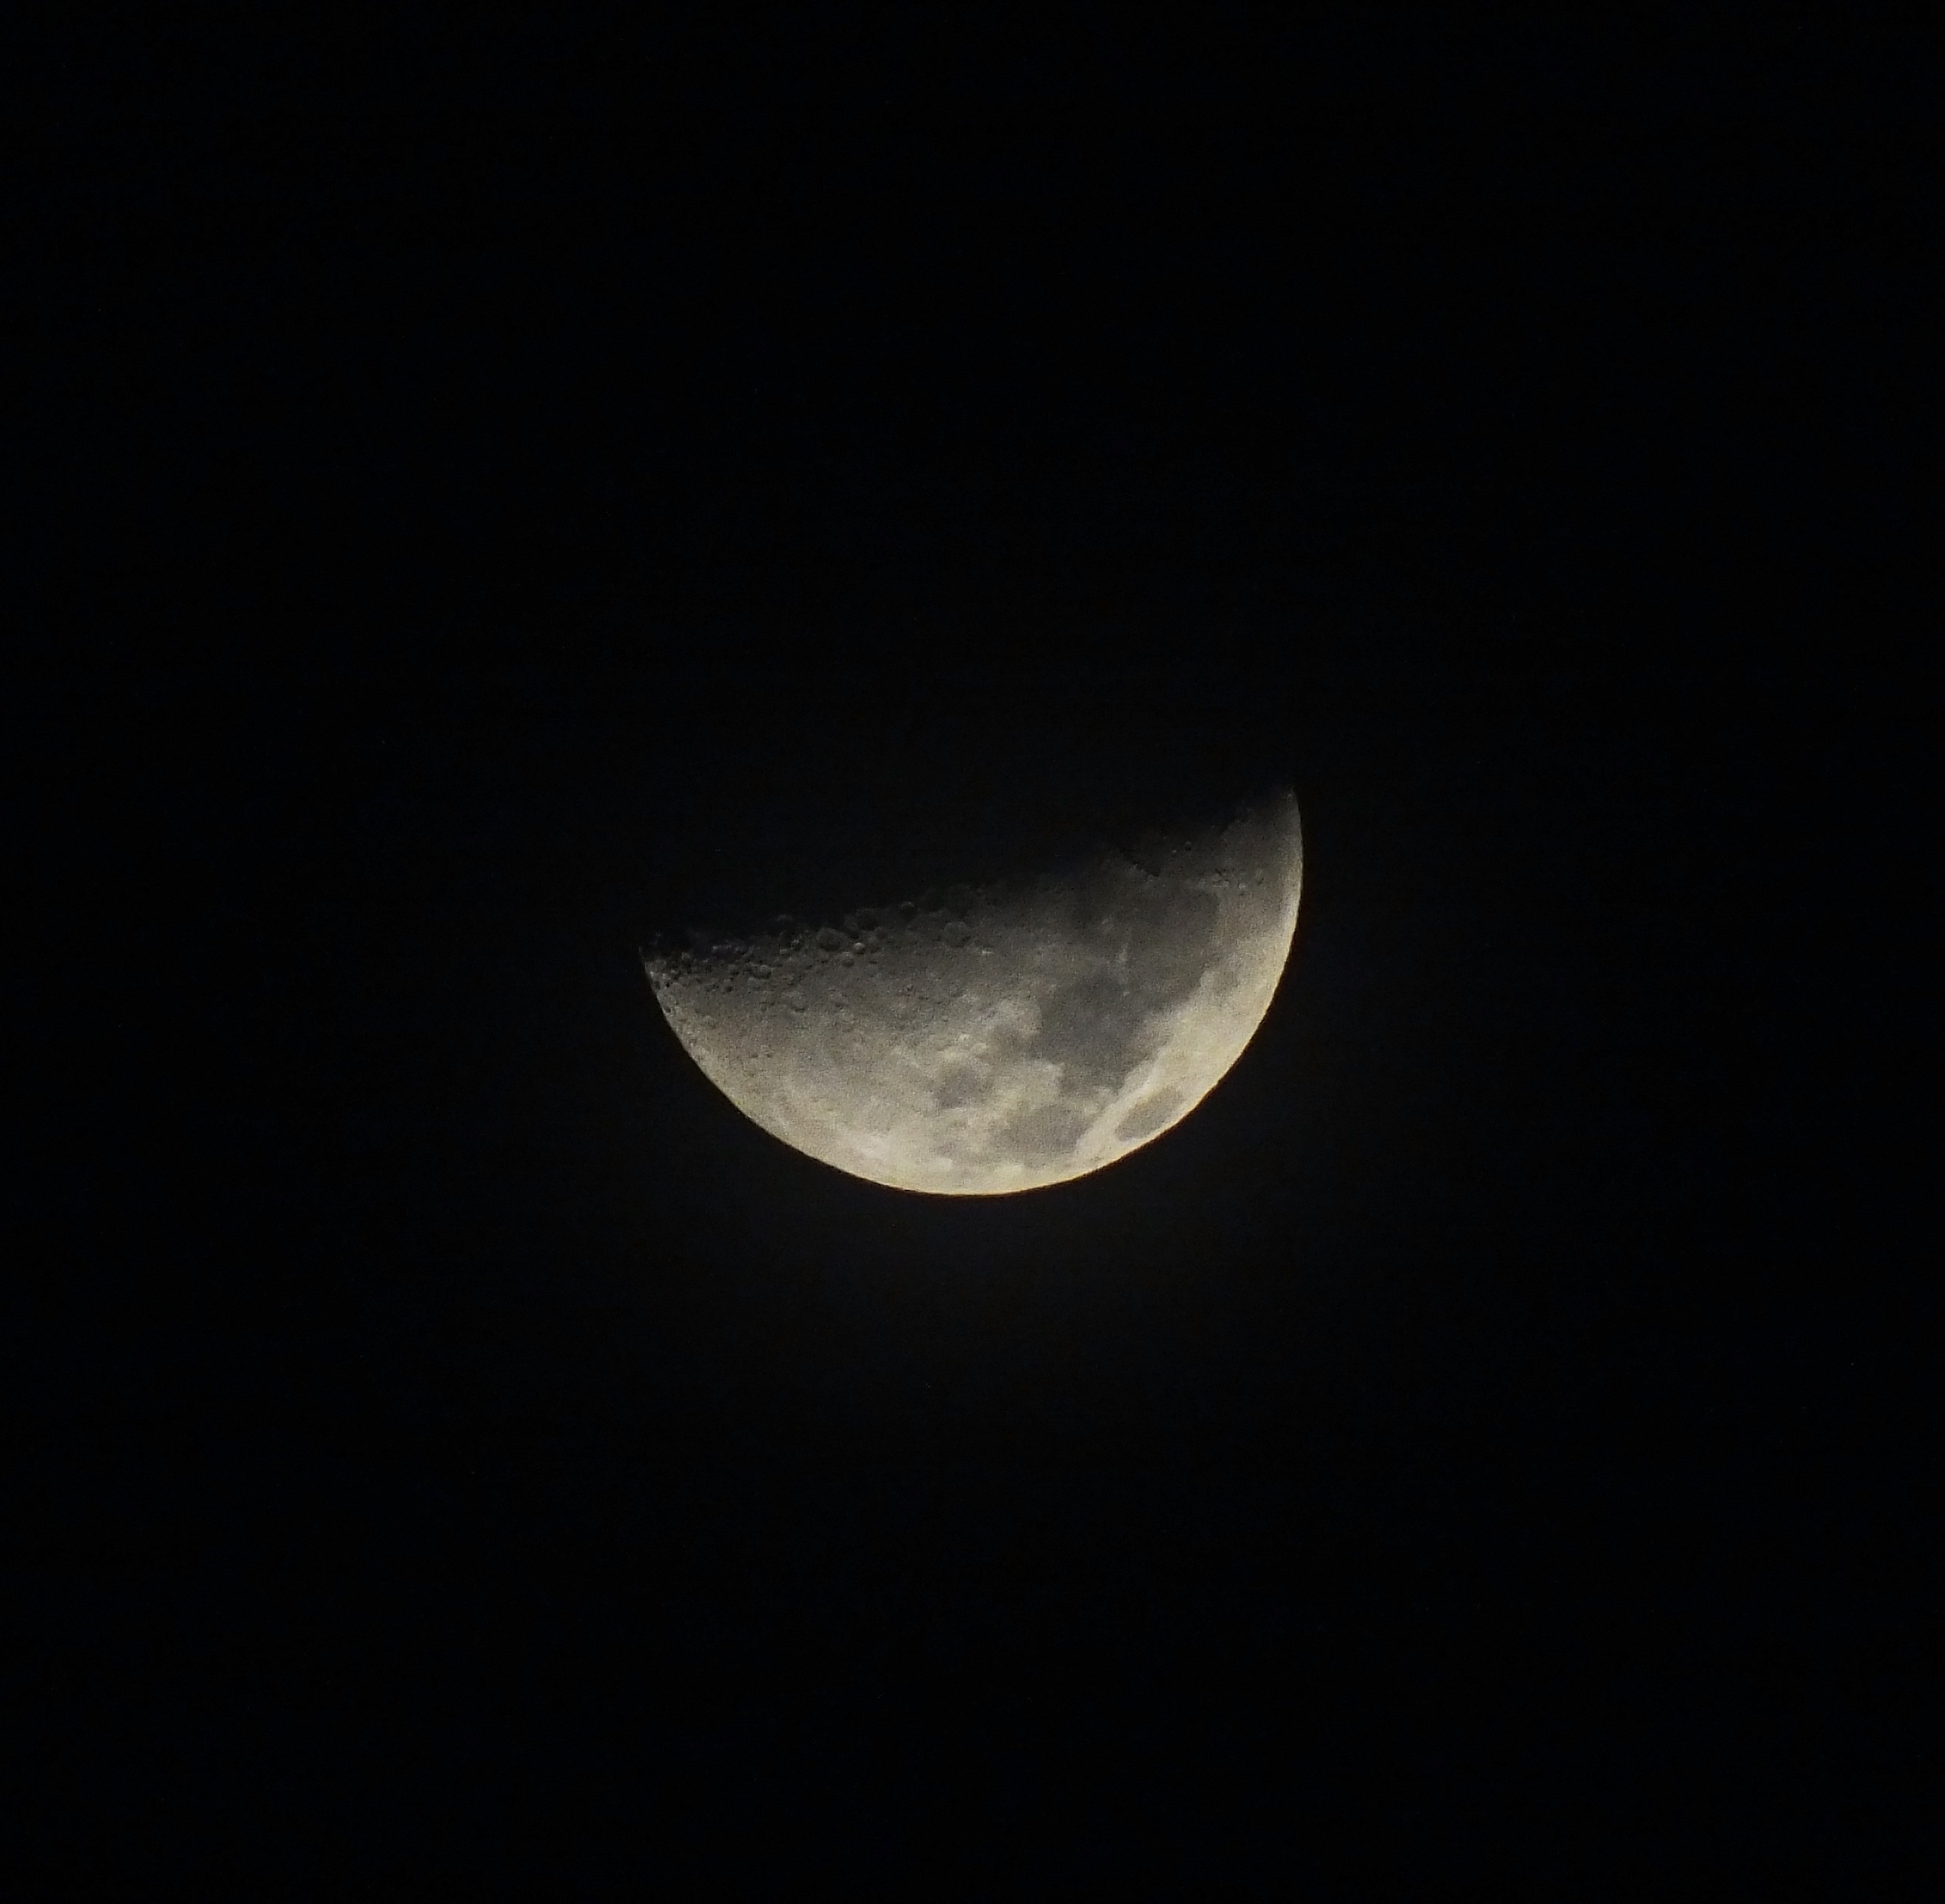
light, sky, night, atmosphere, space, darkness, moon, moonlight, circle, crescent, astronomical object, lunar eclipse, celestial event